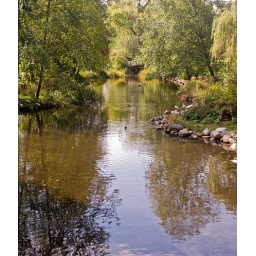
An idyllic fall afternoon near the rickety wooden bridge in Stanley Park.